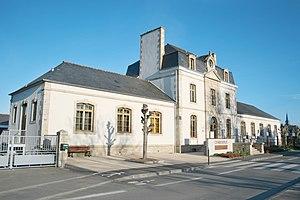
Coriosolis, le Centre d'Interprétation du Patrimoine de la Communauté de Communes, à Corseul (22), est ouvert depuis janvier 2014. Il est situé dans l’ancienne école publique construite au XIXe siècle, rue César Mulon.
En 1957, le docteur Guidon fonde la Société archéologique de Corseul la Romaine. Vingt ans plus tard, un musée est créé au deuxième étage de la mairie. Il présentait des objets issus des fouilles menées par les archéologues et par Monsieur Ricordel et ses élèves.
Corseul [kɔʁsœl] est une commune française située dans le département des Côtes-d'Armor, en région Bretagne.